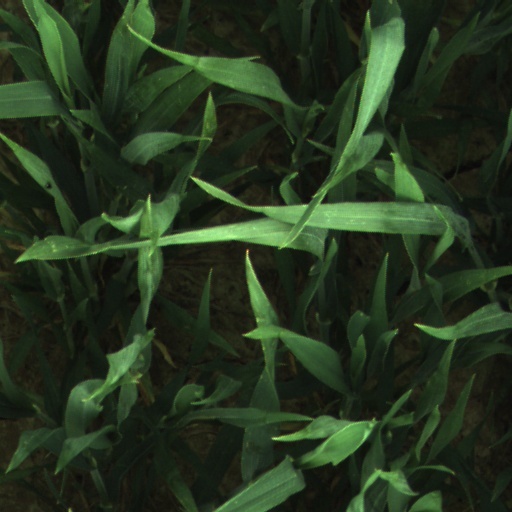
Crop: wheat